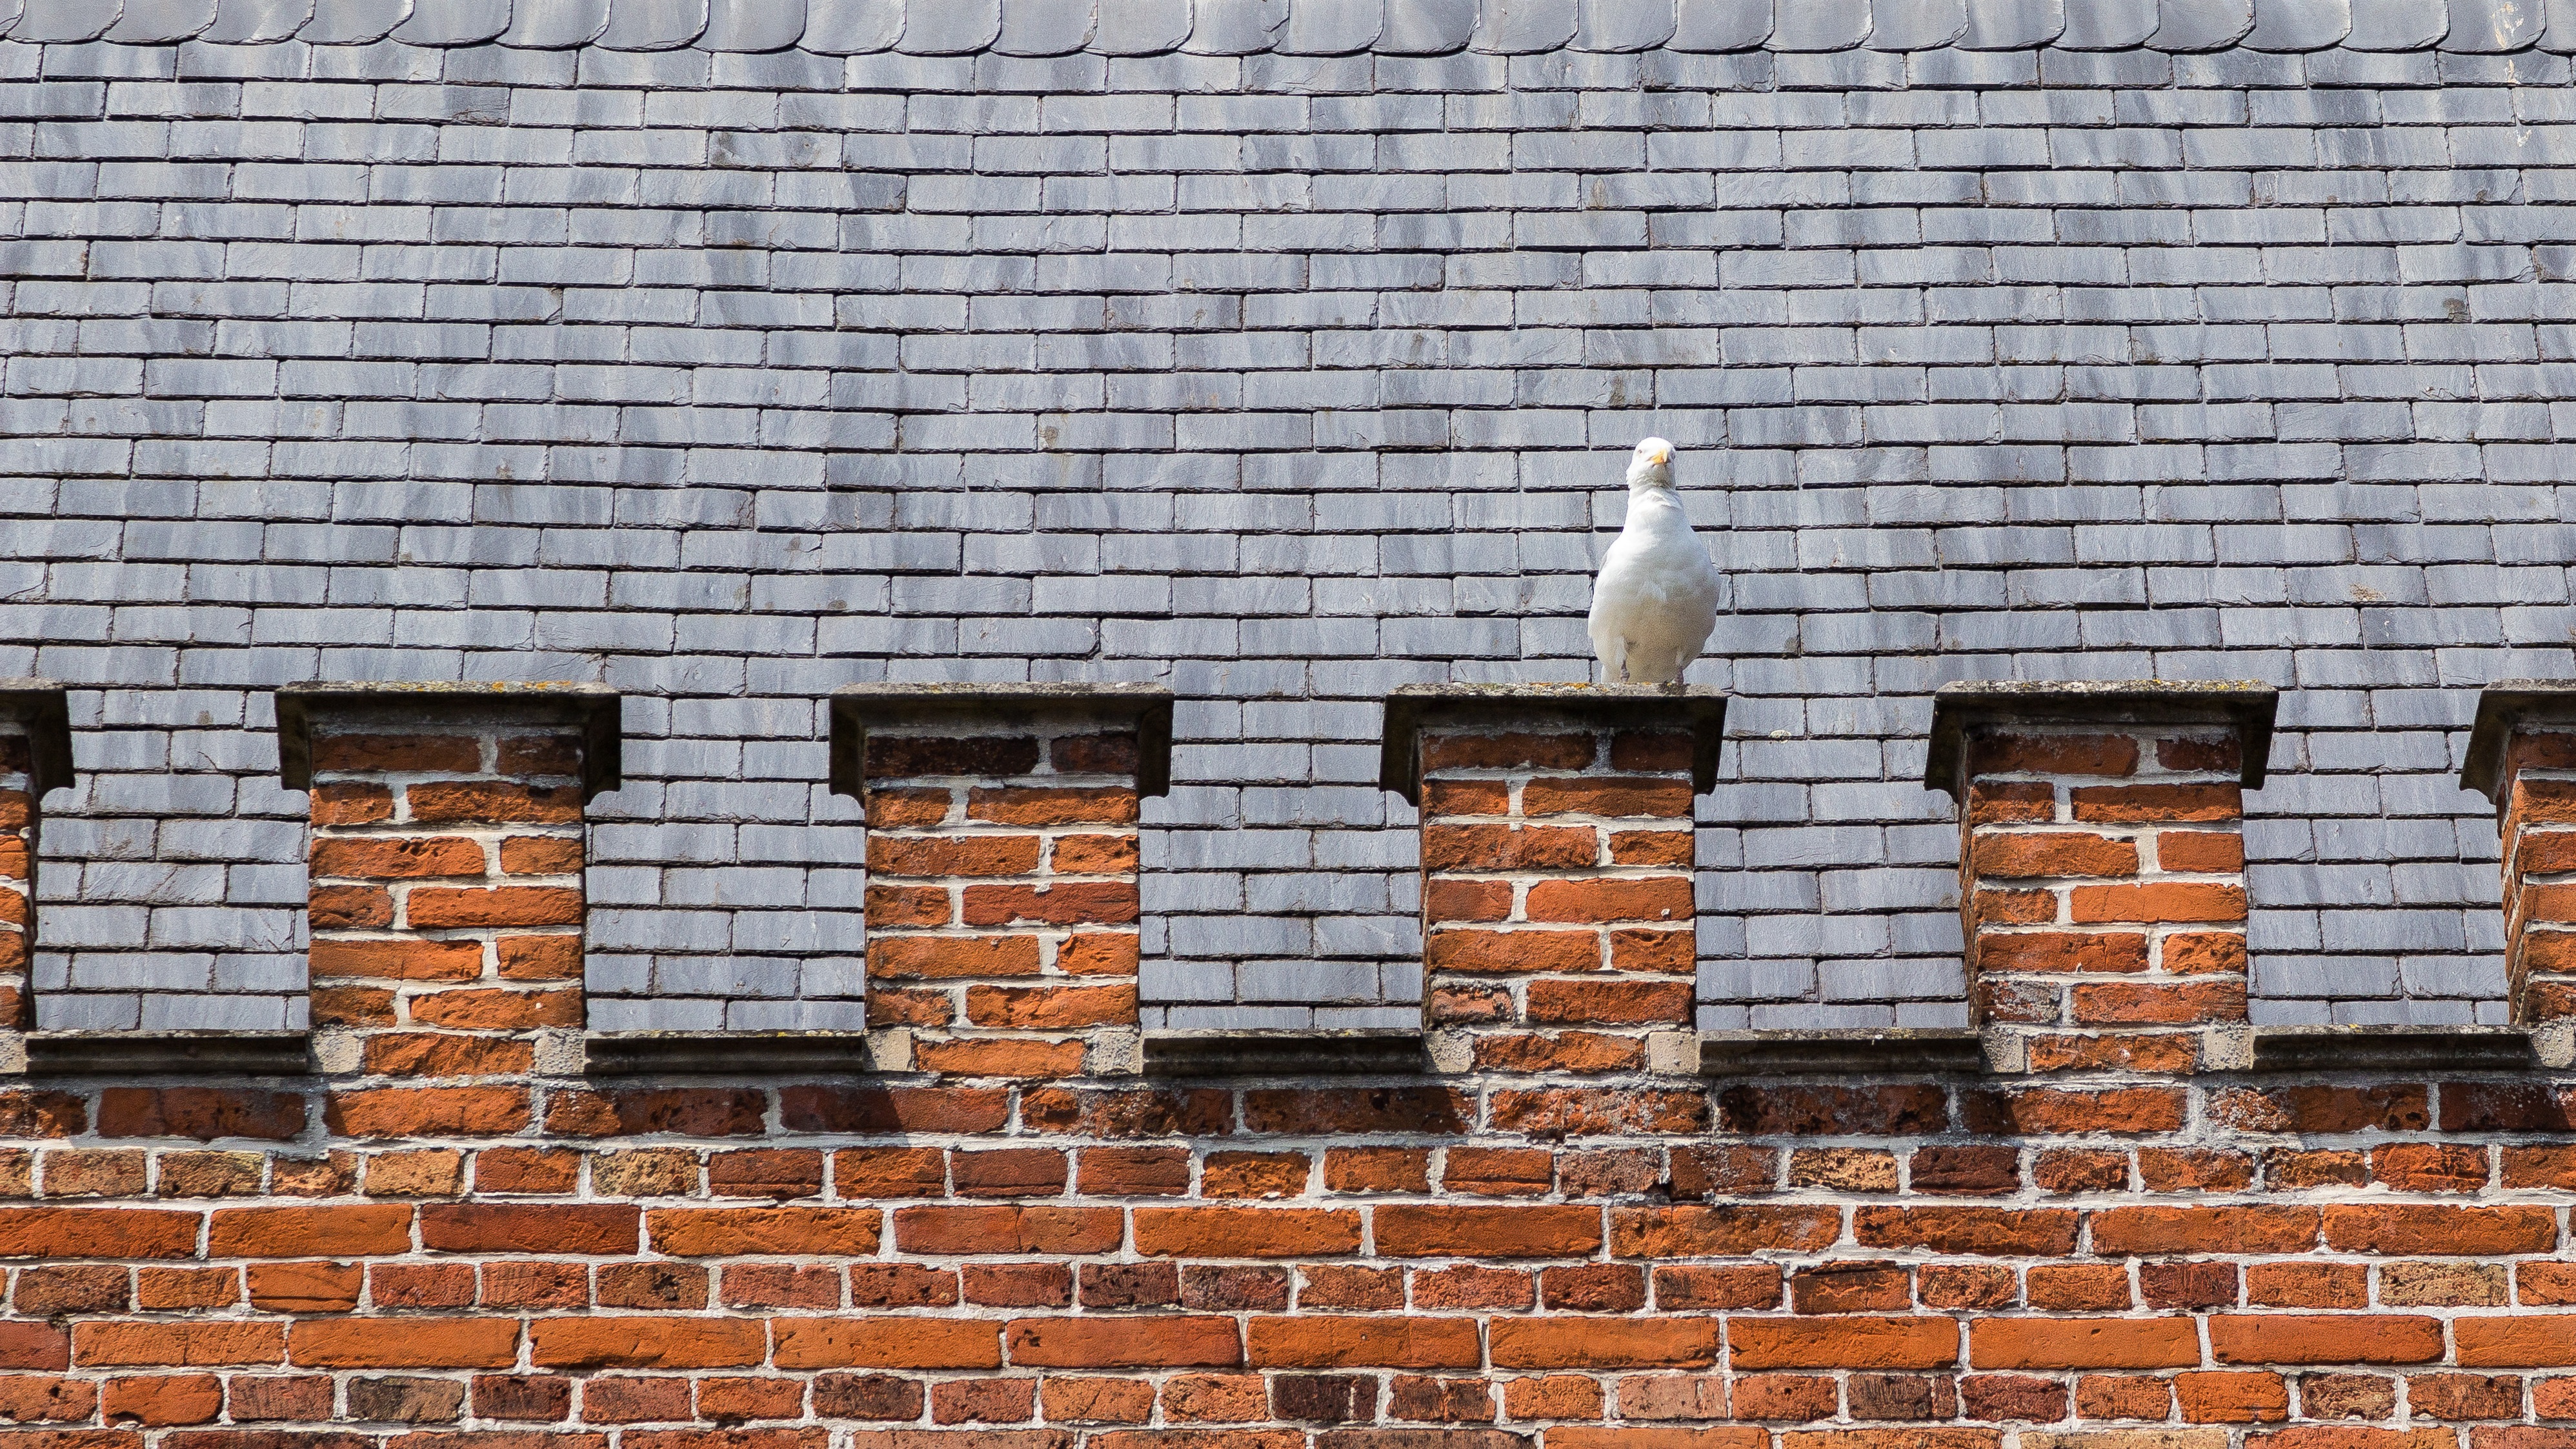
bird, architecture, wood, perspective, roof, building, wall, facade, tile, stone wall, brick, material, belgium, old town, dove, brickwork, historically, bruges, battlements, bricklayer